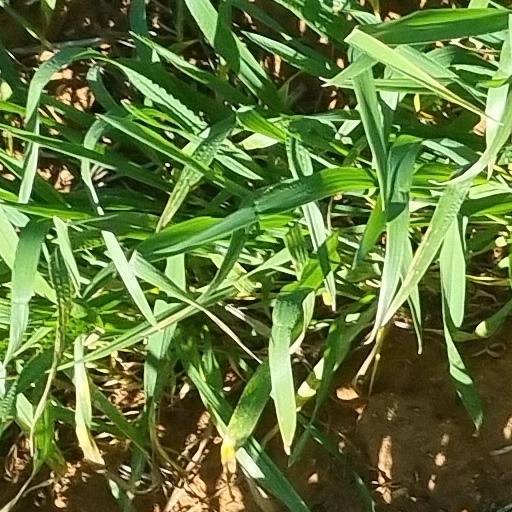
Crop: wheat